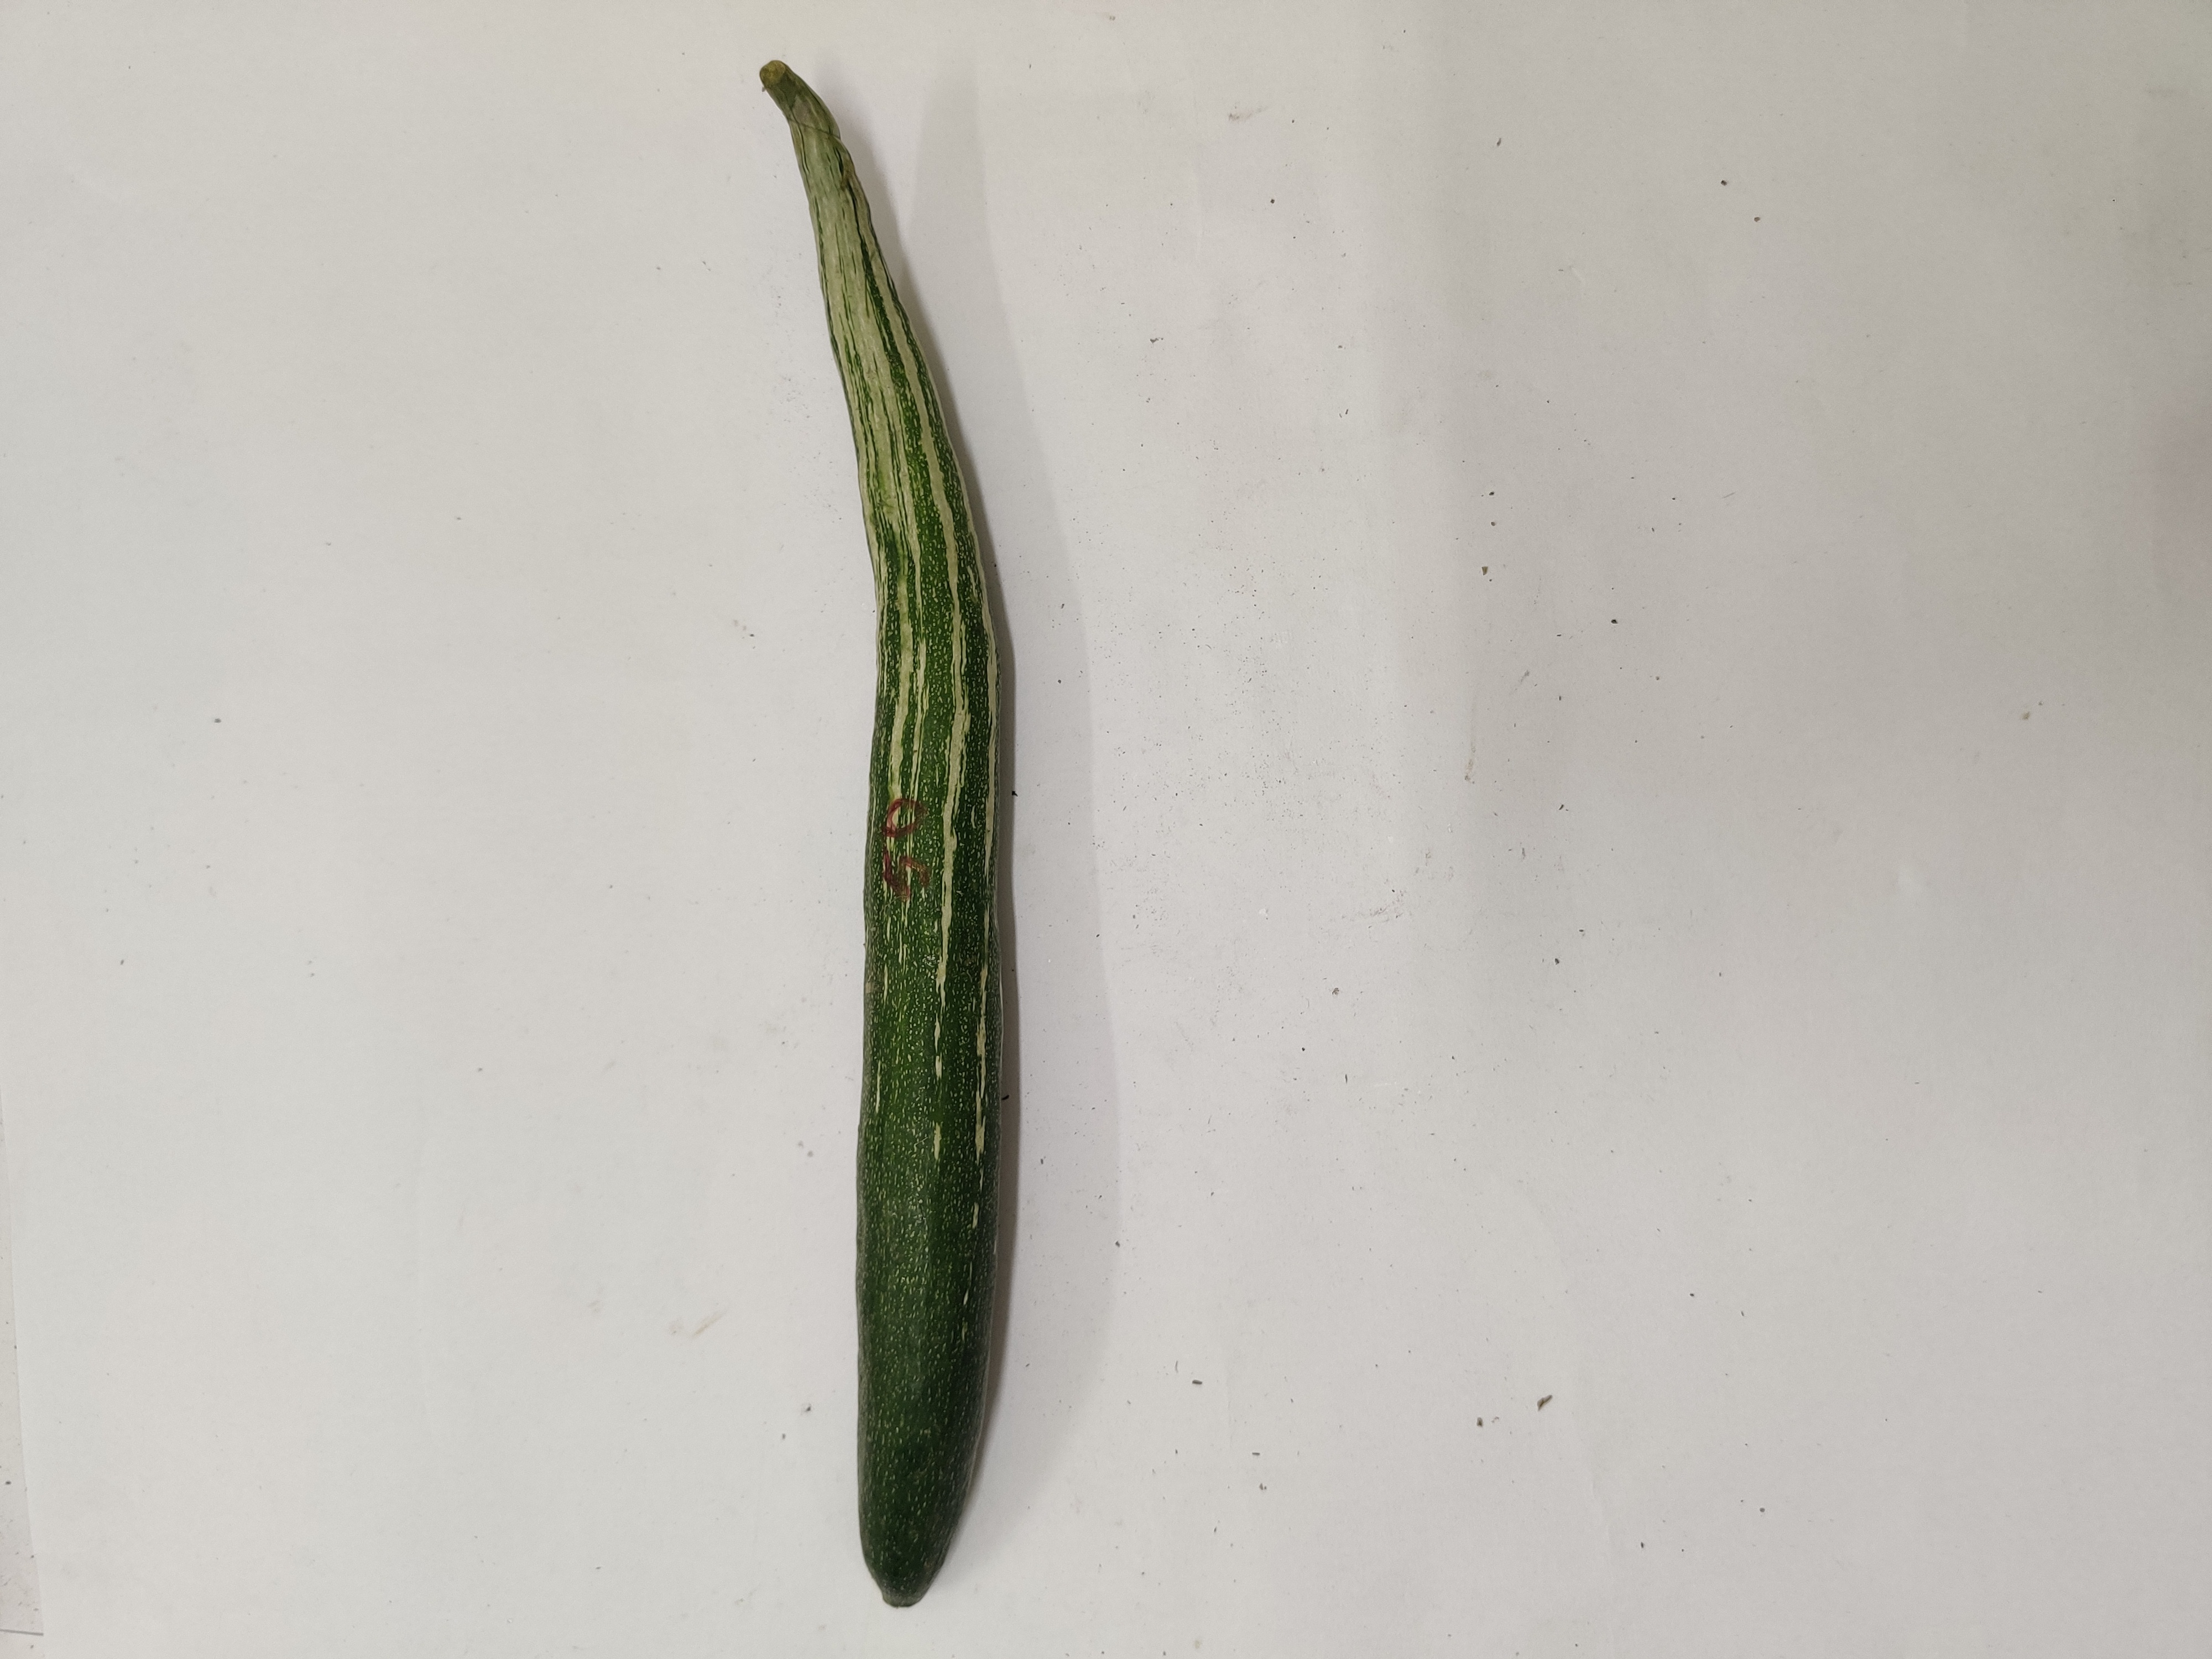
Crop: Snake Gourd
Condition: Damaged